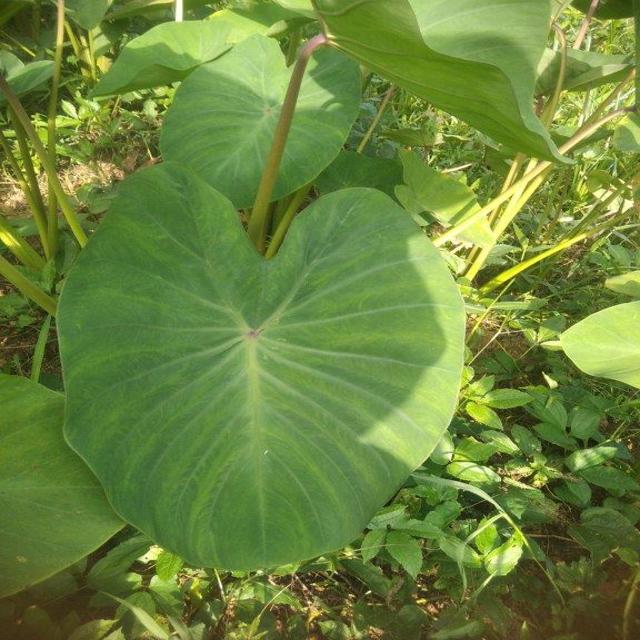
Label: Healthy